Zonites oertzeni

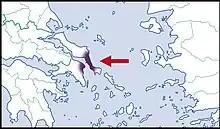
distribution

This species was found on the island Euboea, Greece